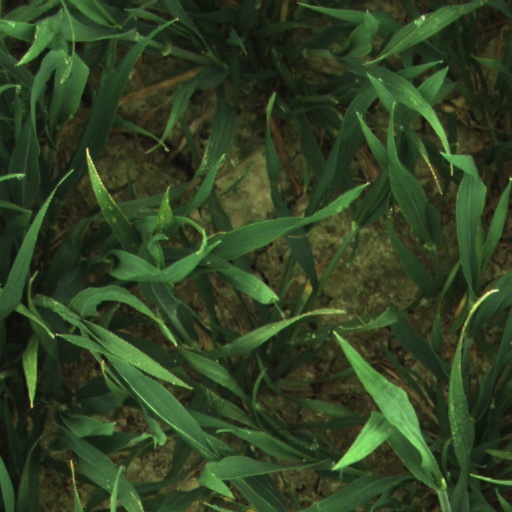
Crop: wheat